St Martin's, Isles of Scilly

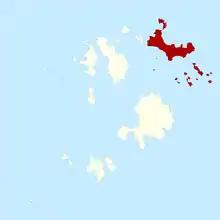
The isles of Scilly comprising the civil parish and ward of St Martin's shown in red

At the northeast corner of the island is a large red-and-white daymark. It was erected in 1683 by Thomas Ekins, first steward of the Godophin Family to live on the islands. The 'Daymark', alongside several nearby prehistoric cairns, are all registered scheduled monuments.